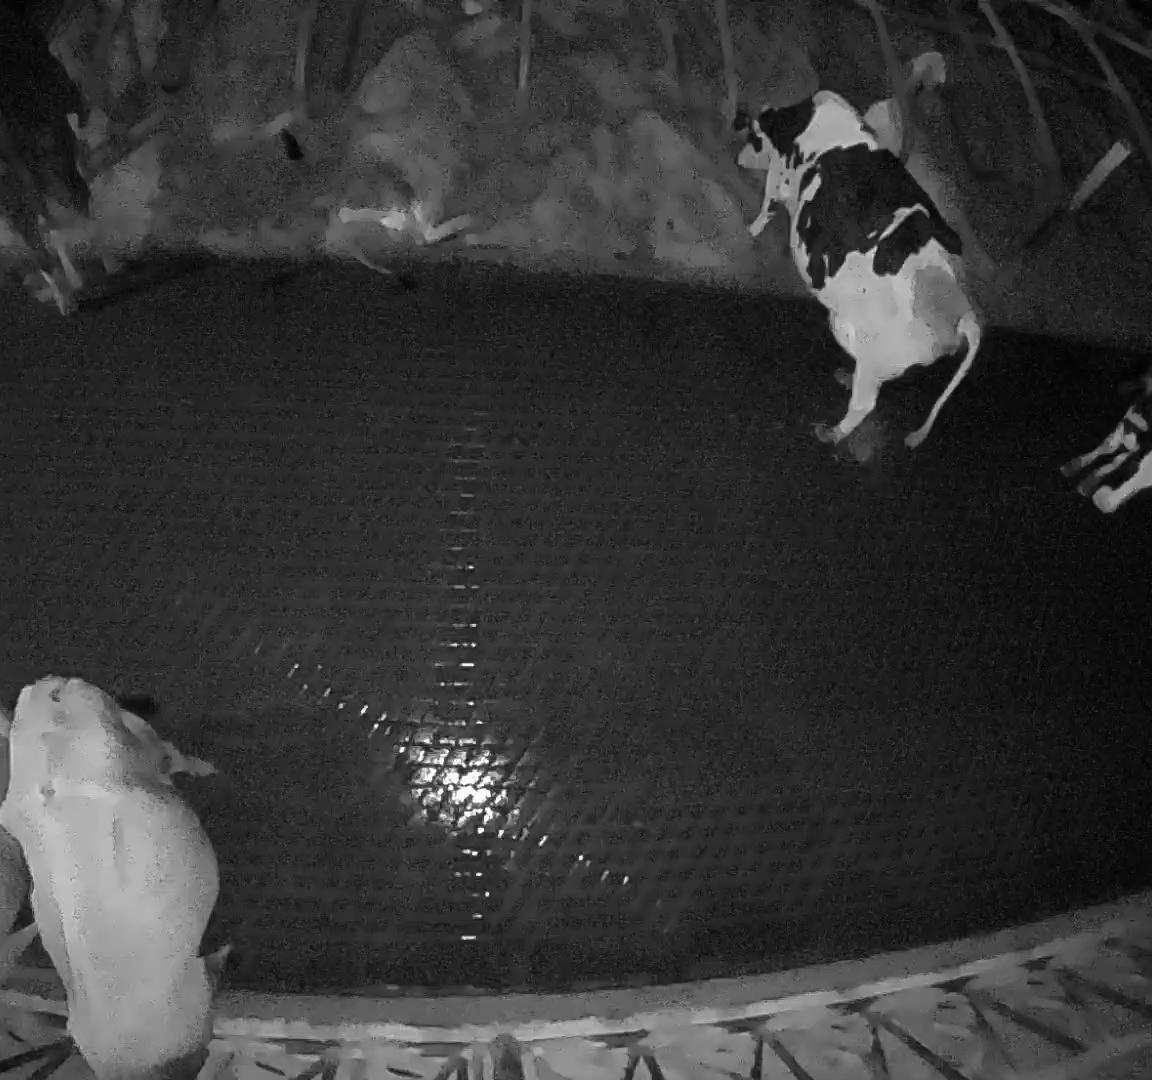
Number of cows: 7